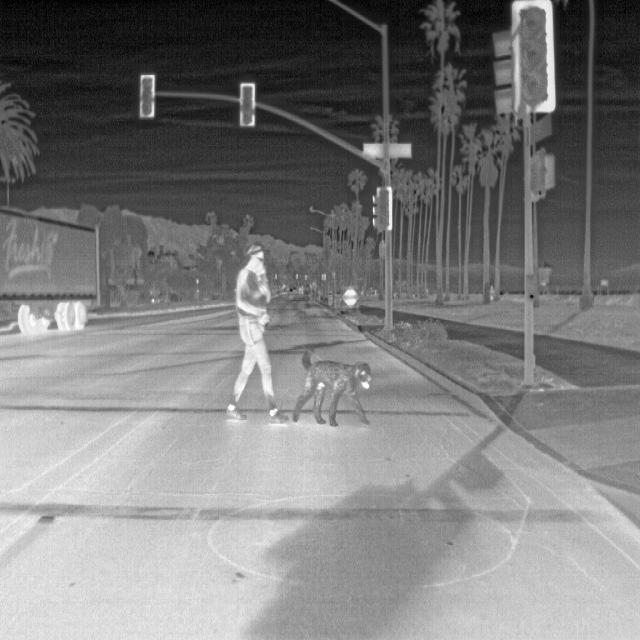
Detected objects:
label: person